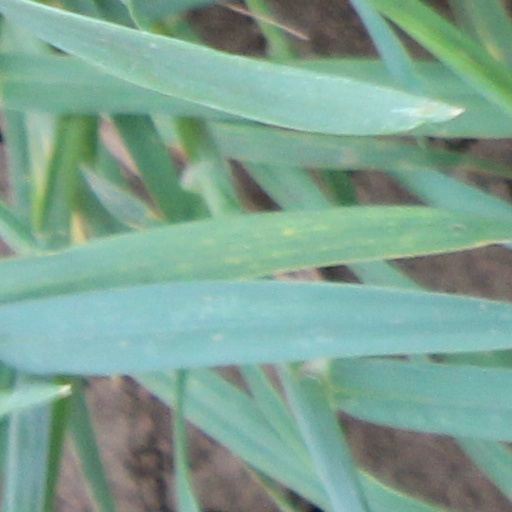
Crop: wheat